George M. Harmon

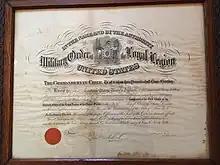
Mr. George M. Harmon's Enrollment Certificate for the Loyal Legion issued in 1891 and signed by President Rutherford B. Hayes.

In 1861, at the start of the Civil War, Harmon enlisted in the Fourth Connecticut Infantry, which afterwards became a part of the First Connecticut Heavy Artillery, and rose from a lieutenant to a captain. He participated in the battles of Yorktown, Hanover, Court House, Gaine Mills, and Malvern Hill. In 1881 Captain Harmon was made Connecticut Adjutant General 1881-1882 by Governor Bigelow.